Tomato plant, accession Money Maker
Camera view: bottom (45 deg); turntable rotation: 180 degrees
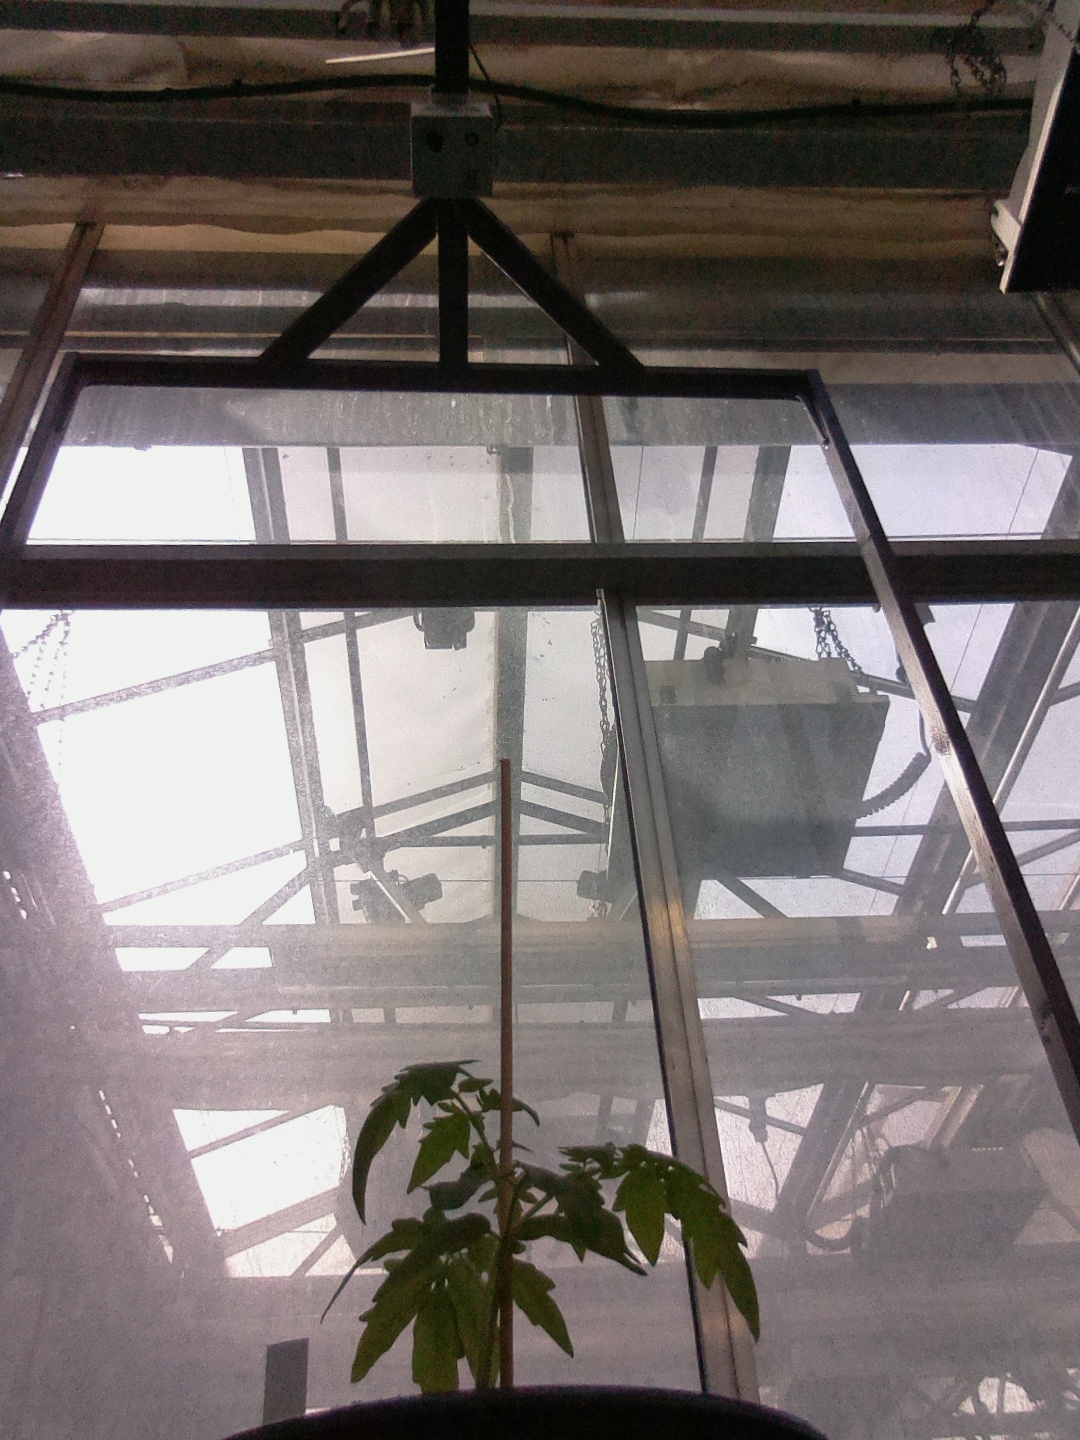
BBCH growth stage 13: 6 of true leaves visible